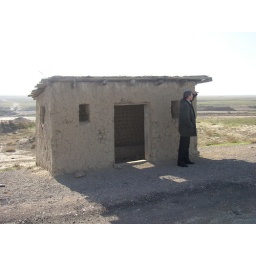
An isolated bus shelter on the highway between Tashkent in Uzbekistan and Khujand in Tajikistan - PB170082